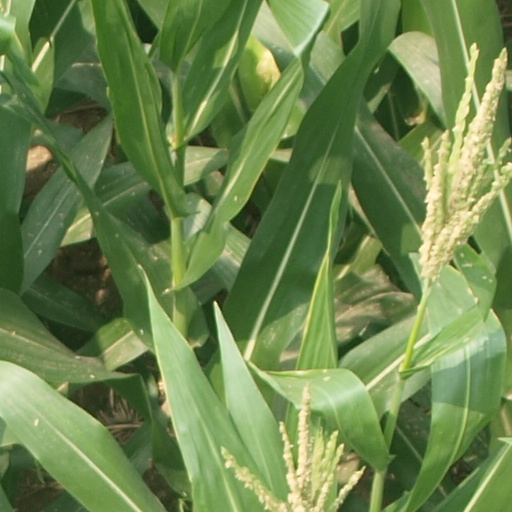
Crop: maize; corn